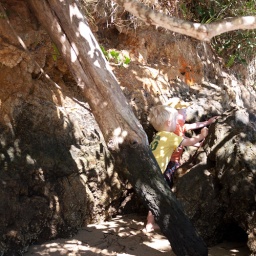
monkeys hiding in the trees